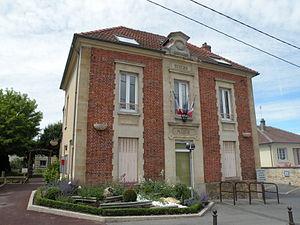
mairie de Menucourt
Menucourt est une commune française située dans le département du Val-d'Oise et la région Île-de-France, à environ 40 km au nord-ouest de Paris. Elle appartient à la communauté d'agglomération de Cergy-Pontoise.